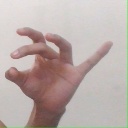
अक्षर: ओ